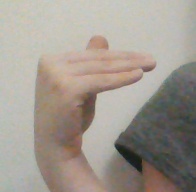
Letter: khaa